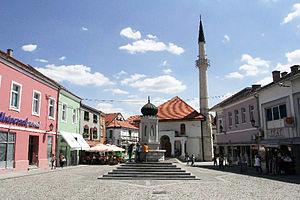
Une čaršija est une structure urbaine caractéristique de l'époque ottomane dans les Balkans, notamment en Bosnie-Herzégovine, en Macédoine et en Serbie. Presque toujours située au centre de la ville, elle en concentre la plupart des activités économiques et commerciales.
Tuzla est une ville de Bosnie-Herzégovine située dans le canton de Tuzla et dans la Fédération de Bosnie-et-Herzégovine. Selon les premiers résultats du recensement bosnien de 2013, la ville intra muros compte 80 570 habitants et sa zone métropolitaine, appelée « Ville de Tuzla », 120 441.